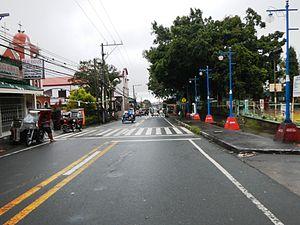
Mendez est une municipalité de la province de Cavite, aux Philippines.